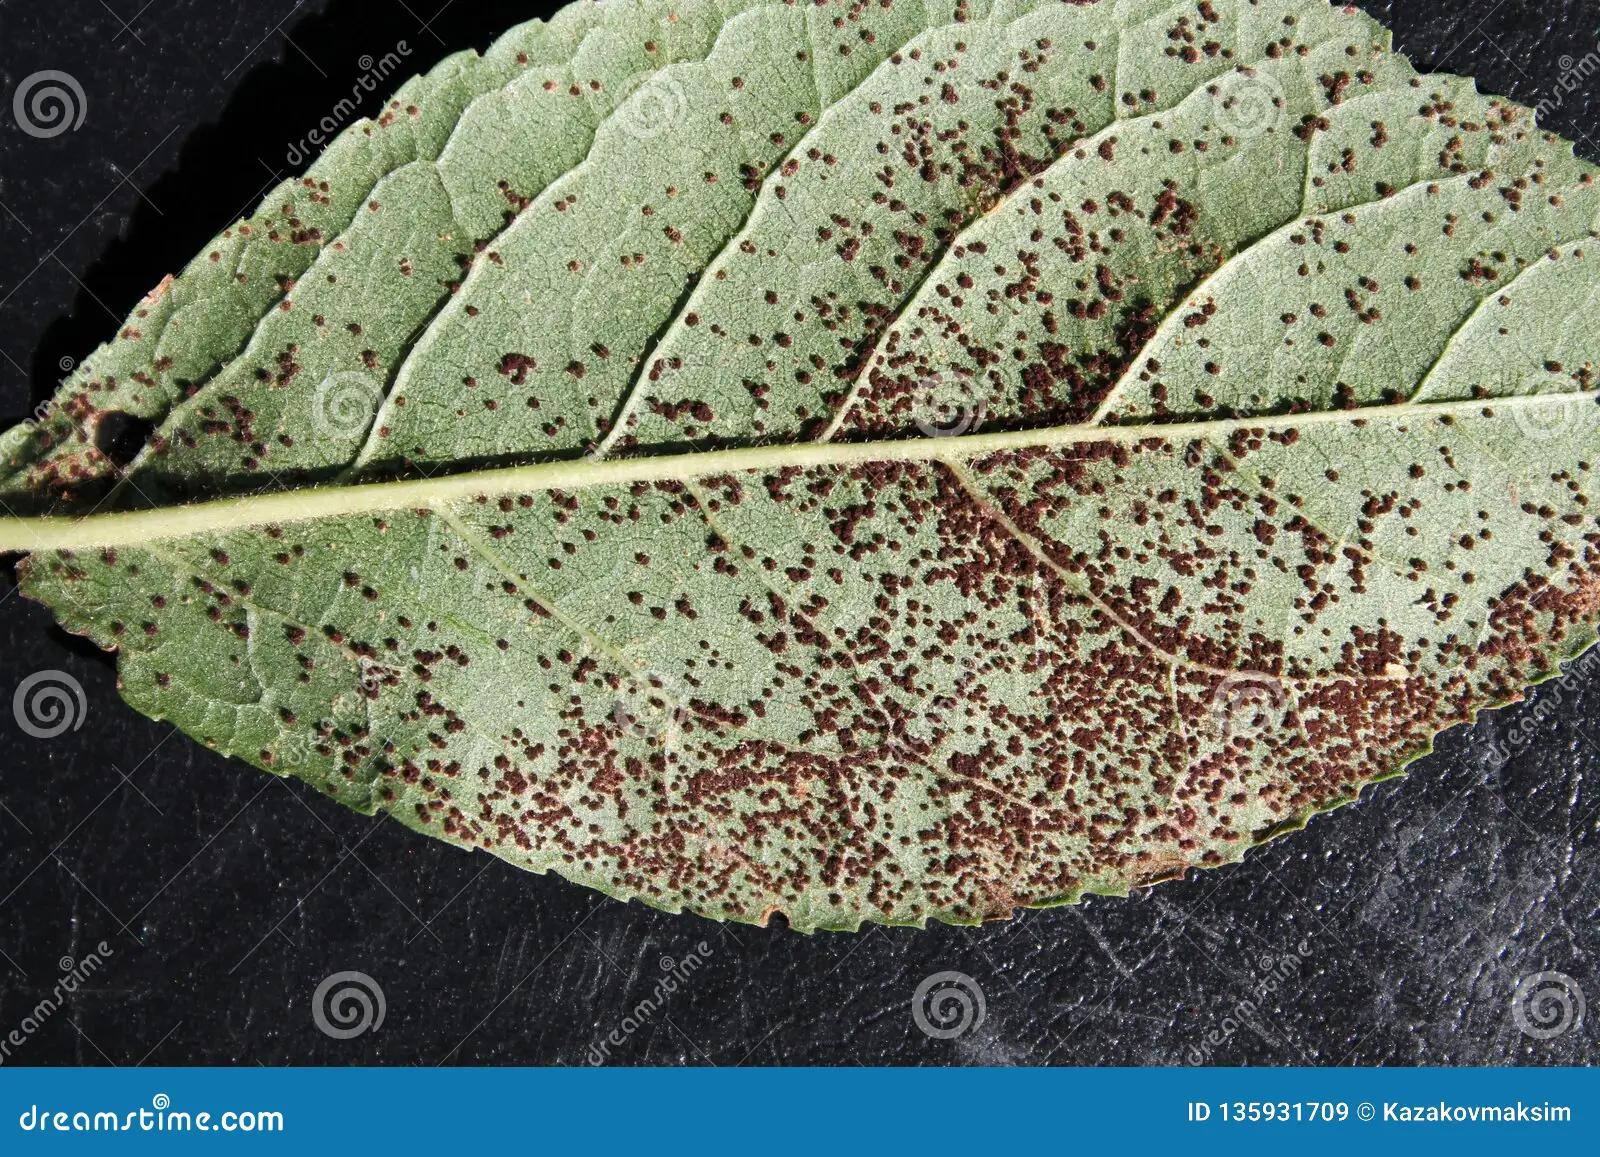
Plant: Plum
Disease: plum rust